Question: Please indicate a possible affordance area of the bench that can be used for sitting on
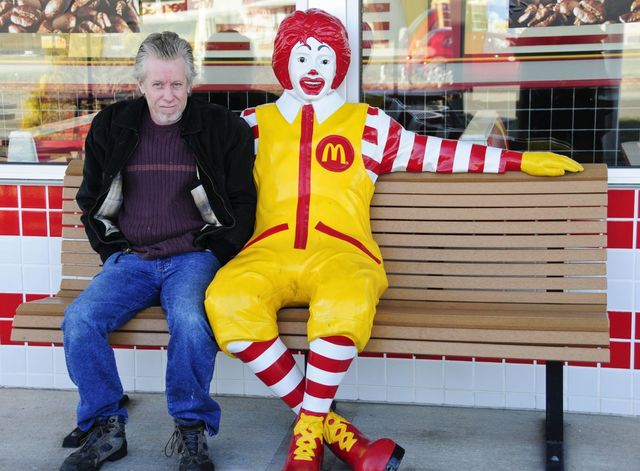
Answer: [8.5, 291.5, 609.5, 362.5]